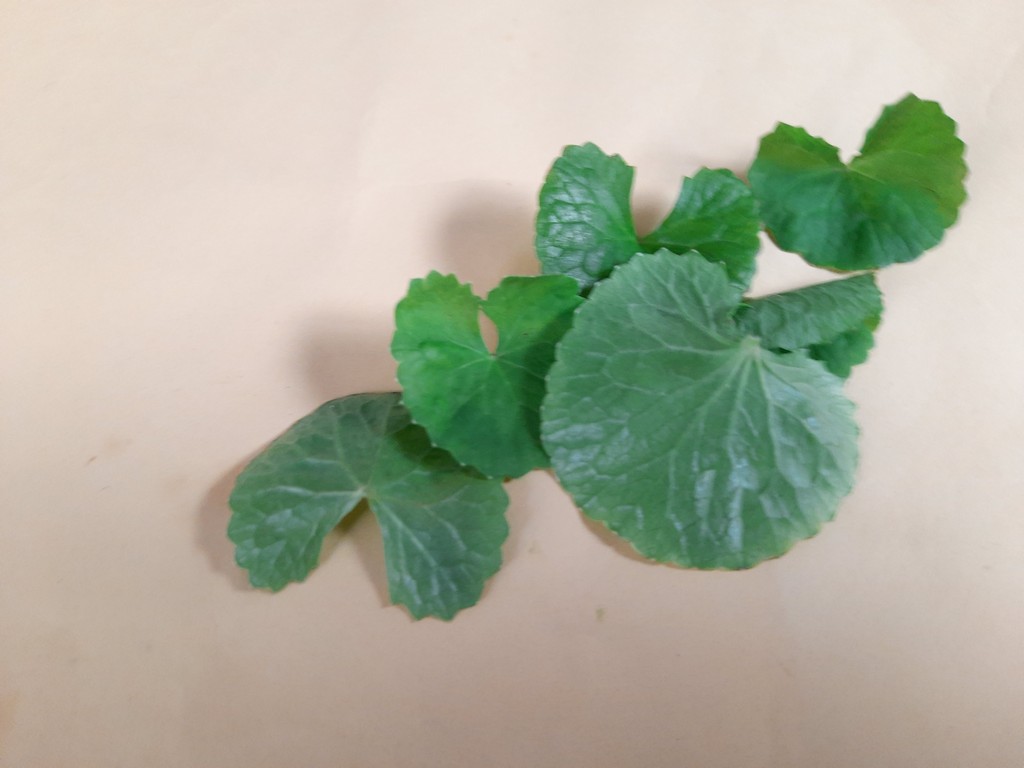
Label: Healthy